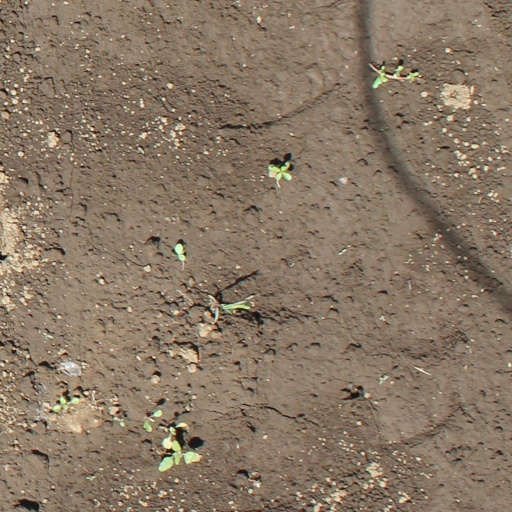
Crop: soybean